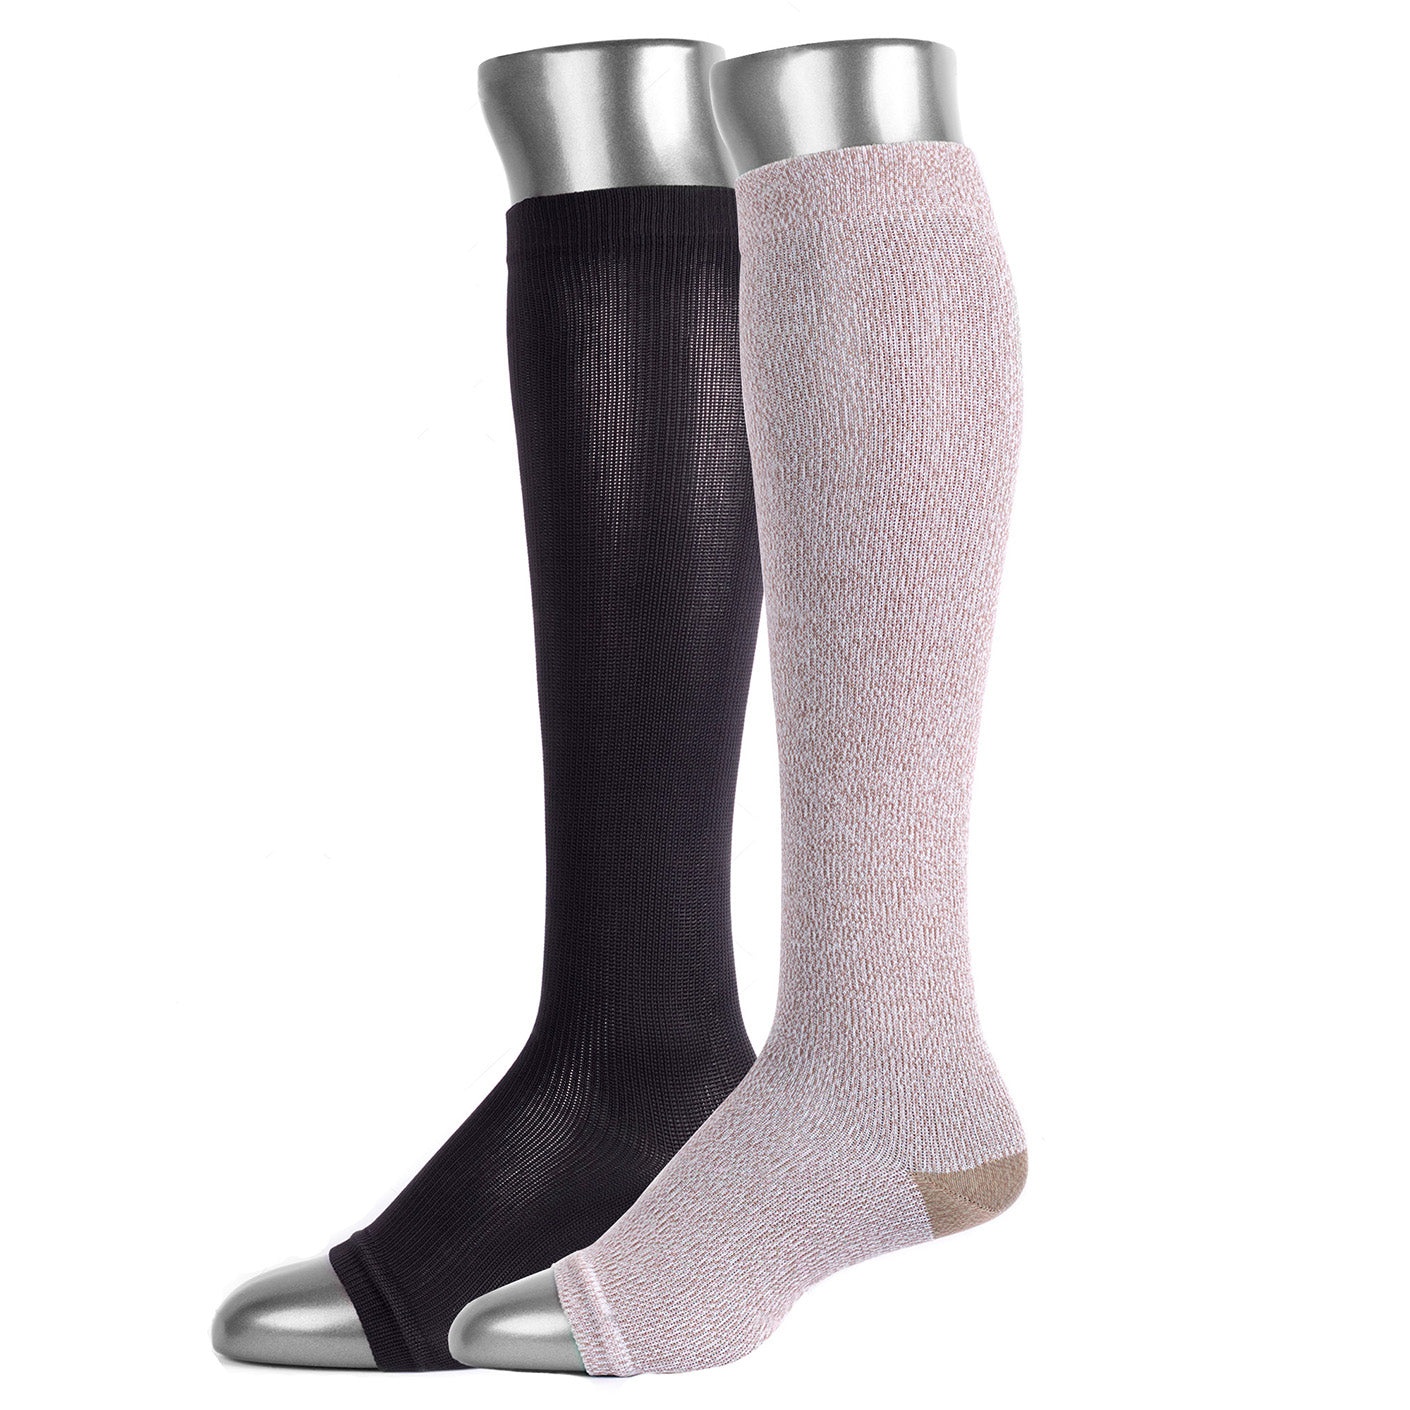
Be Shapy 2 Pack Open Toes Knee High Leg Support Compression Socks
These 2 pack compression socks give you the graduated support to improve circulation and help relieve tires. These Knee-high socks can be worn all year-round. Perfect for daily use, traveling, or muscle recovery. Optimal compression increases blood flow during a long flight and prevents swelling. Durable and high-quality materials. Flat seams secure comfort when worn. Knee-high length design. The heel zone is strengthened additionally which extends the service life of the products. Solid color style. 72% Polyamide, 28% Elastane PX2 15-20 mmHg. Open-toe design. 2 pack.
Brand: Be Shapy
Category: Apparel & Accessories > Clothing > Socks > Heel Socks